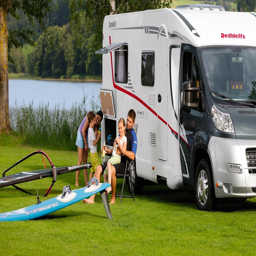
travel with person in a caravan